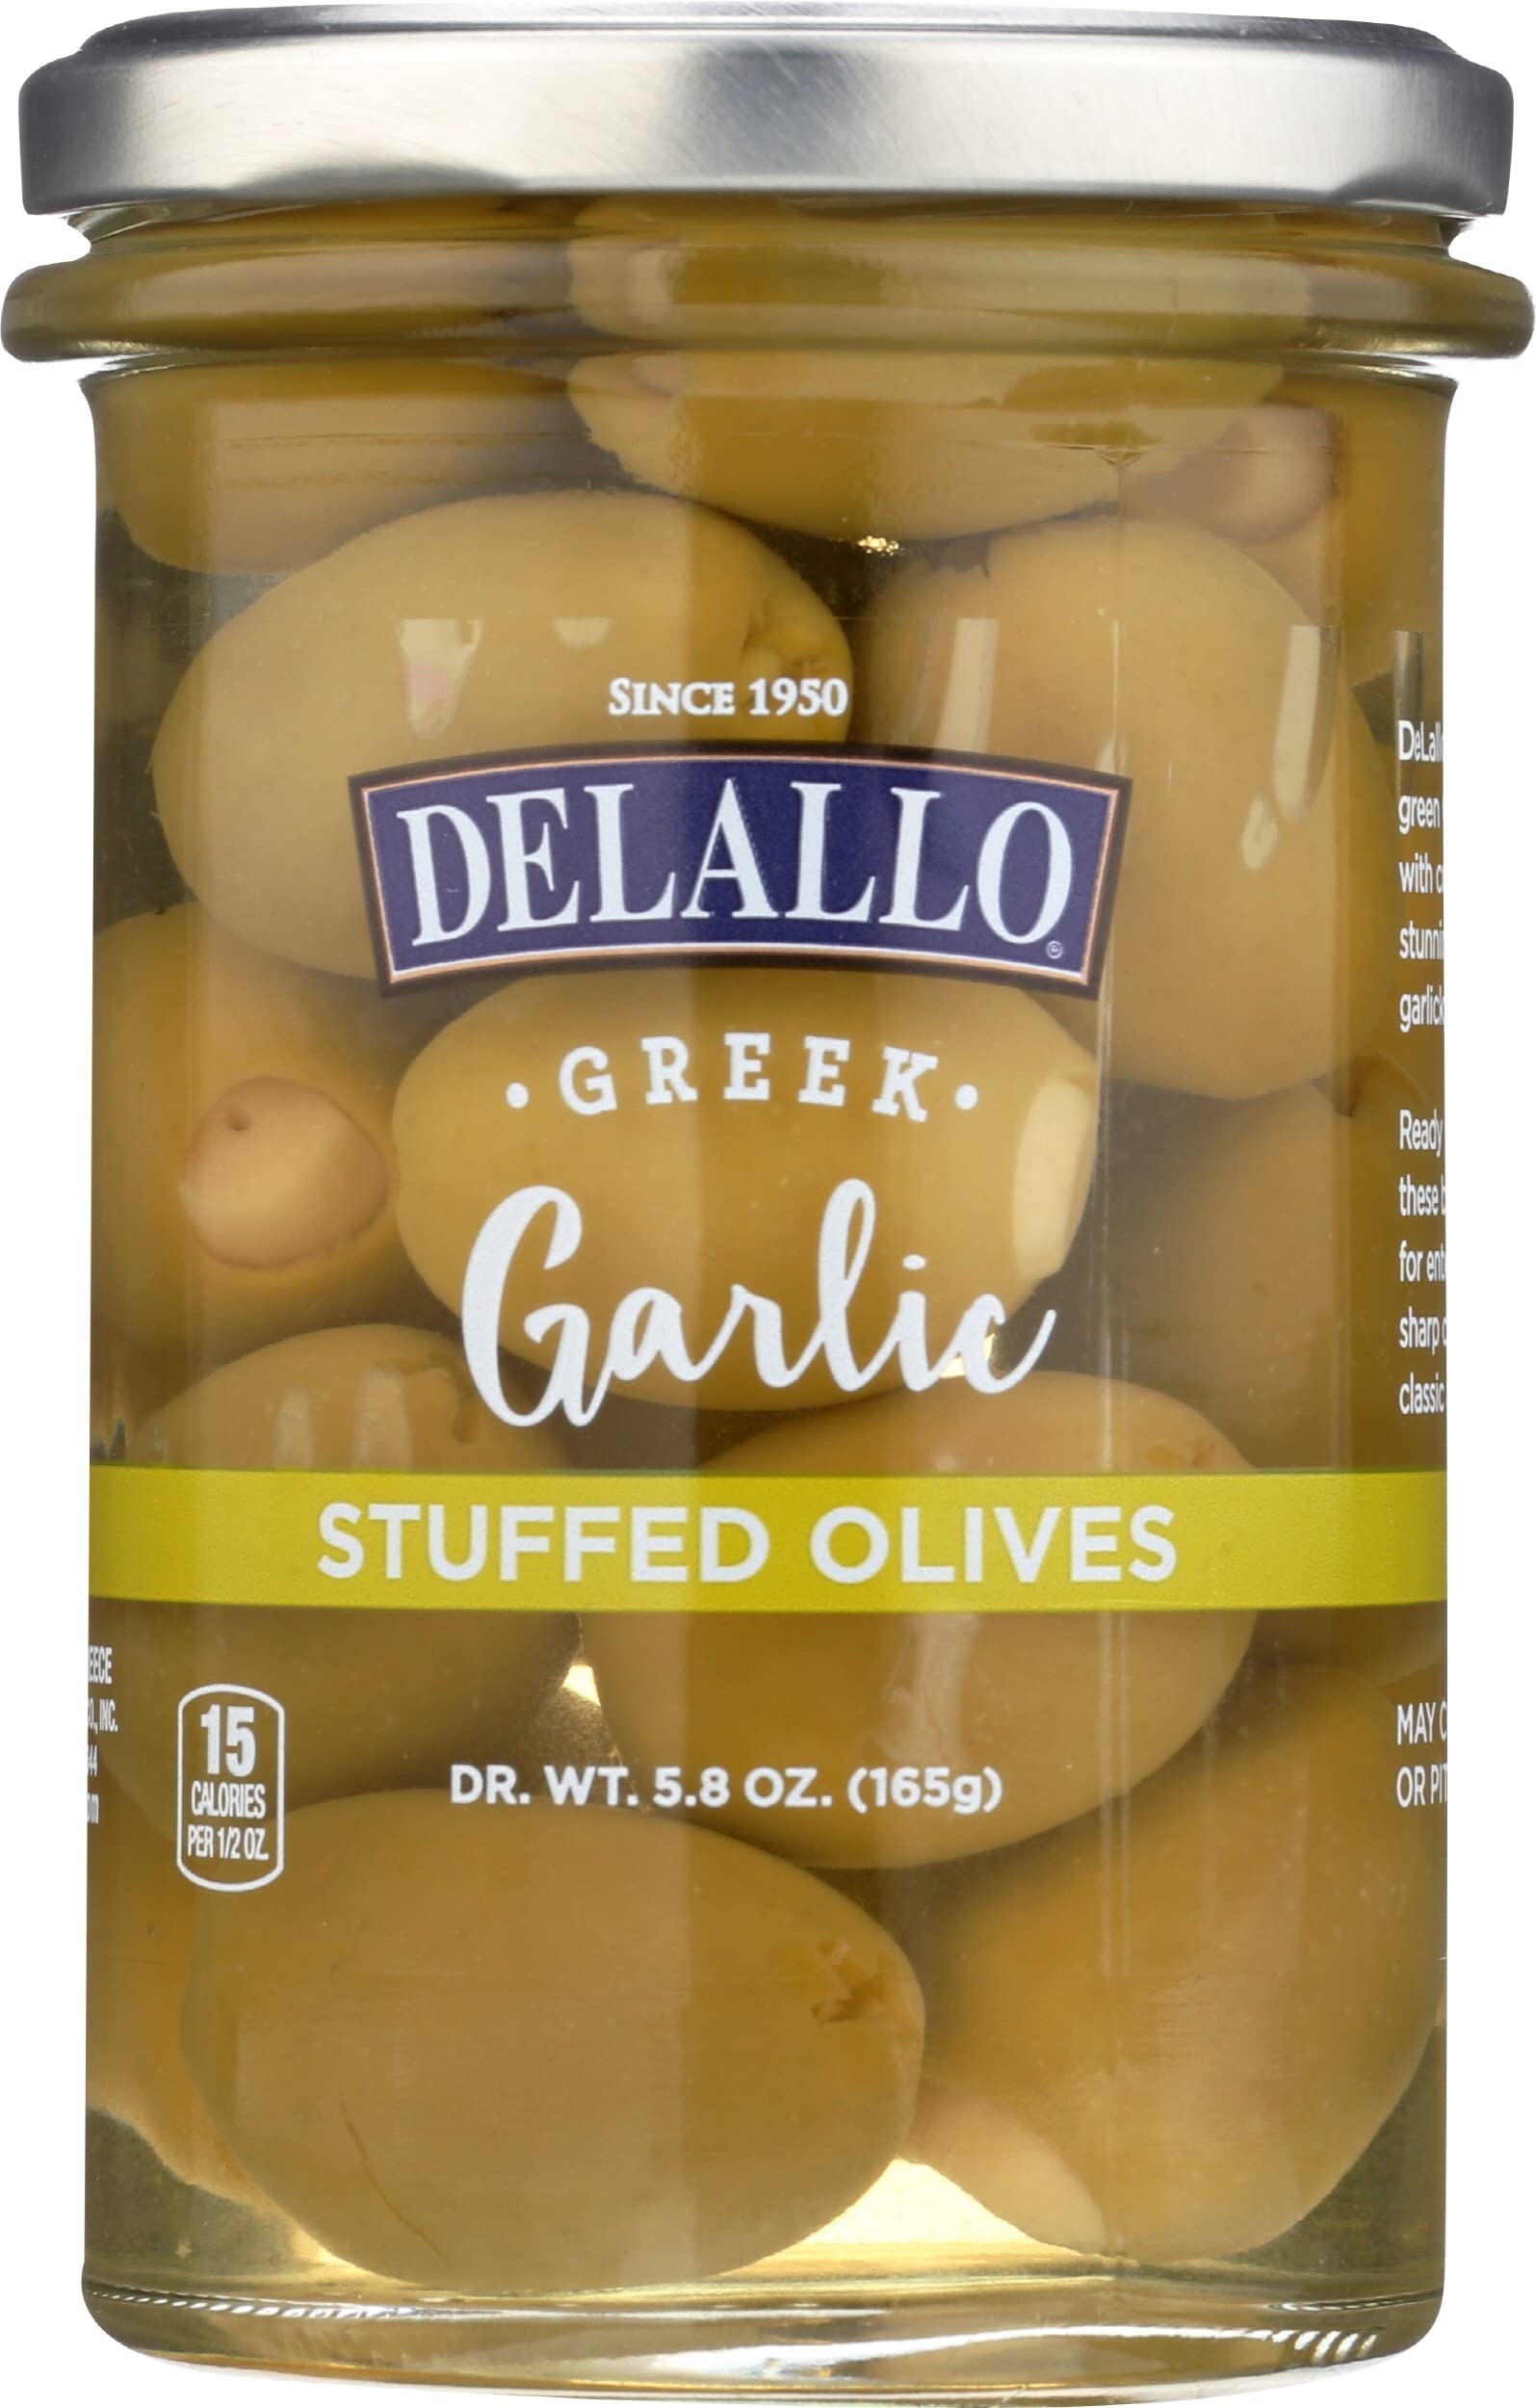
Item Name: Delallo Olive Garlic Stuffed, 5.8 Oz (Pack Of 6)
Bullet Point: Product of U.S.A.
Value: 1.0
Unit: Ounce

Price: 41.215